Golspie

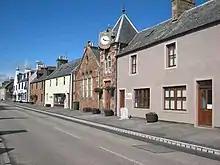
Golspie town centre

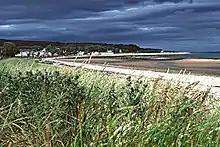
Looking over the beaches to Golspie

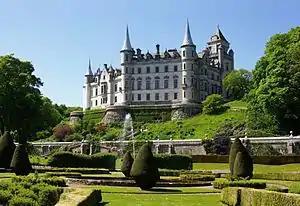
Dunrobin Castle

Centred on Loch Fleet, south of Golspie, is a national nature reserve with wading birds, wildfowl and seals. Osprey, terns and swallows frequent the loch in summer. Rare wild flowers and plants can be seen in nearby Balblair Wood.